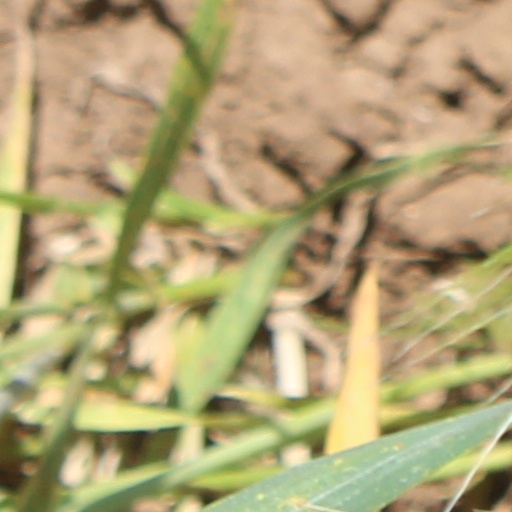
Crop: wheat